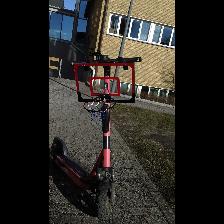
Label: NonHuman